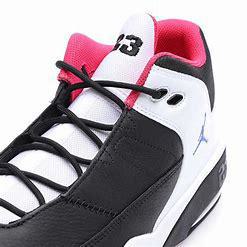
Brand: Jordan
Model: Max Aura 3